Architecture of Boston

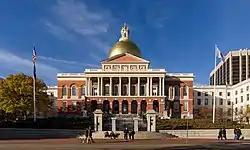
The Massachusetts State House (1795–1798) designed by Charles Bulfinch is a prominent example of Federal architecture

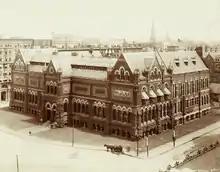
The 1876 Boston Museum of Fine Arts building

In the early 19th century, many buildings in the city were criticized as plain-looking and conservatively planned. However, under new architect Gridley J.F. Bryant, son of the engineer Gridley Bryant, Boston gained numerous buildings and structures during a period of growth that saw the construction of many Victorian-style public buildings. These include the Quincy School, Massachusetts State House's second addition, the 1847 version of Salem station, Charles Street Jail, Ballou Hall, the Old City Hall, Arlington Street Church and others.